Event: Nepal Earthquake
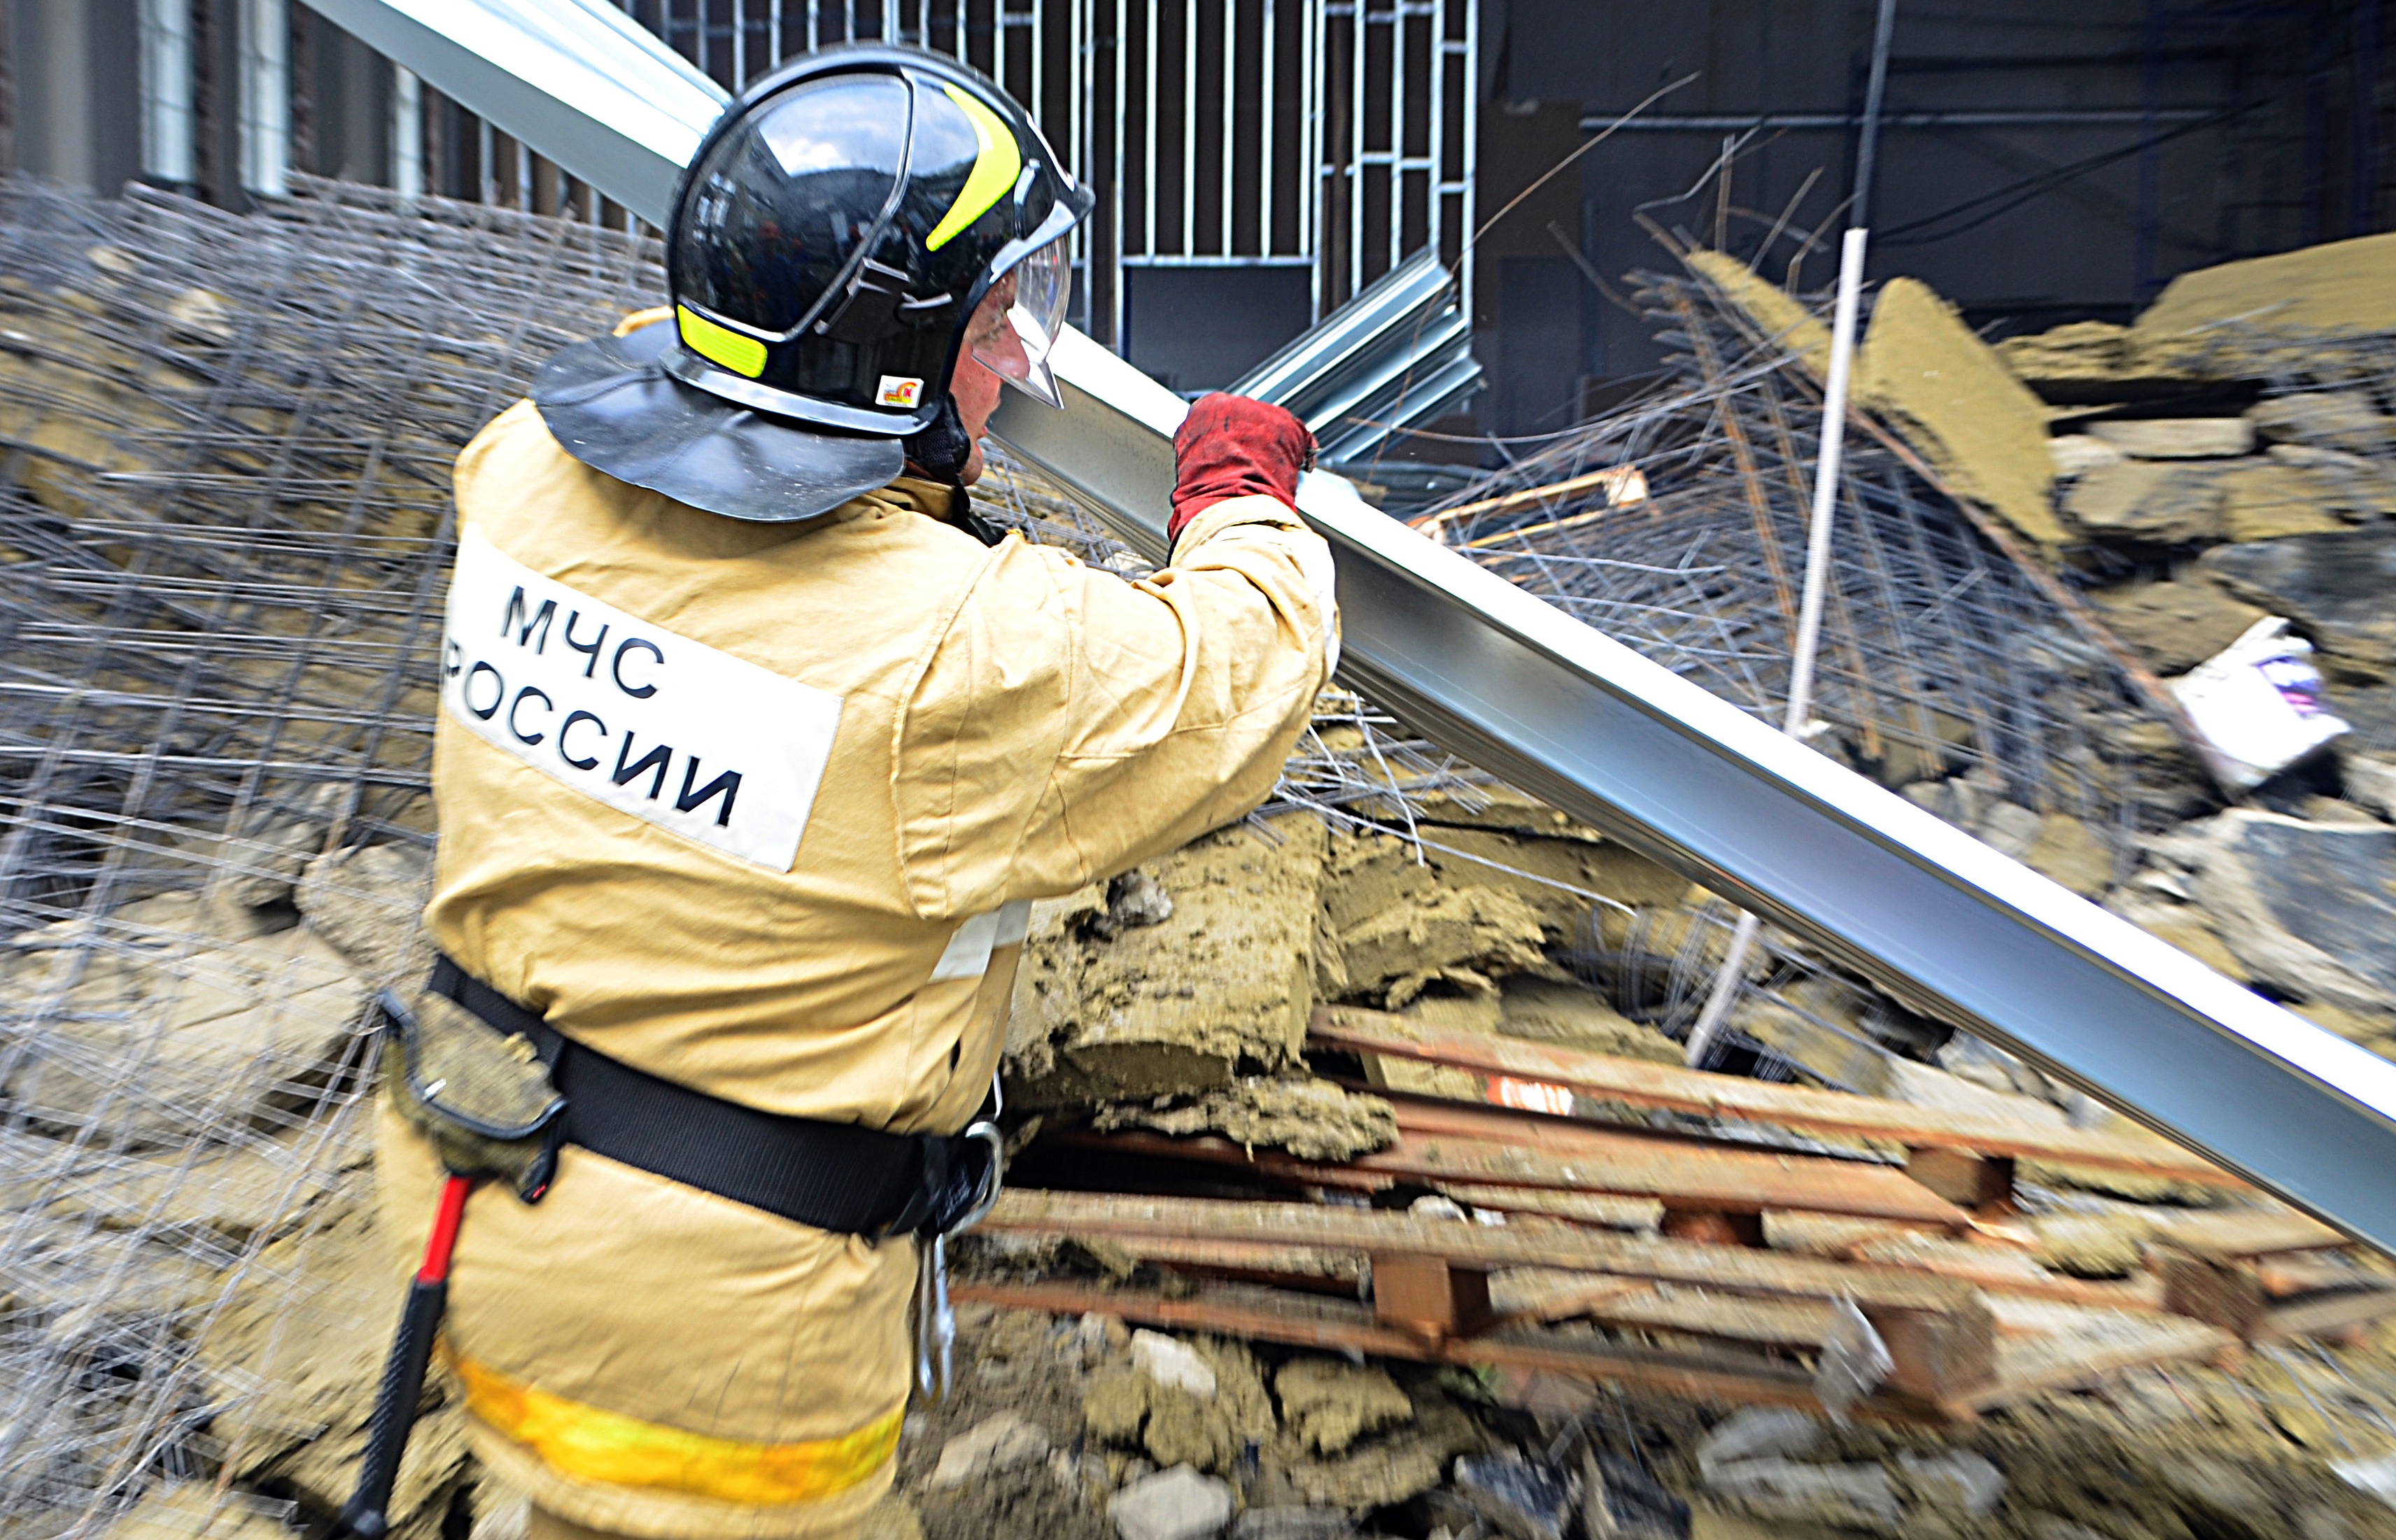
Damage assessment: damage